Liberty's Kitchen

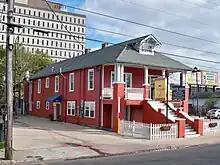
Liberty's Kitchen exterior, near the intersection of Tulane Avenue and South Broad St. in New Orleans, Louisiana

Liberty's Kitchen is a non-profit organization, located in the Mid-City New Orleans Neighborhood. Liberty's Kitchen opened its doors in April 2009 after a grant from the W. K. Kellogg Foundation. This nonprofit cafe doubles as a training program for teens and young adults who want to change the course of their lives. Liberty's Kitchen provides their students with marketable job skills and experience, and allows them to learn the culinary techniques behind cooking from scratch.